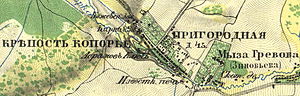
Koporje
Kort over Koporje fra 1860.
Koporje er en landsby i Ingermanland i Leningrad oblast, Lomonossov rajon nær Koporjebugten. Koporje er især kendt for fæstningen af samme navn.